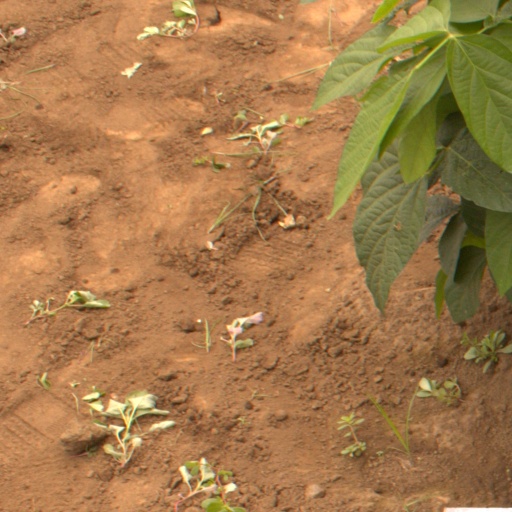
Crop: soybean